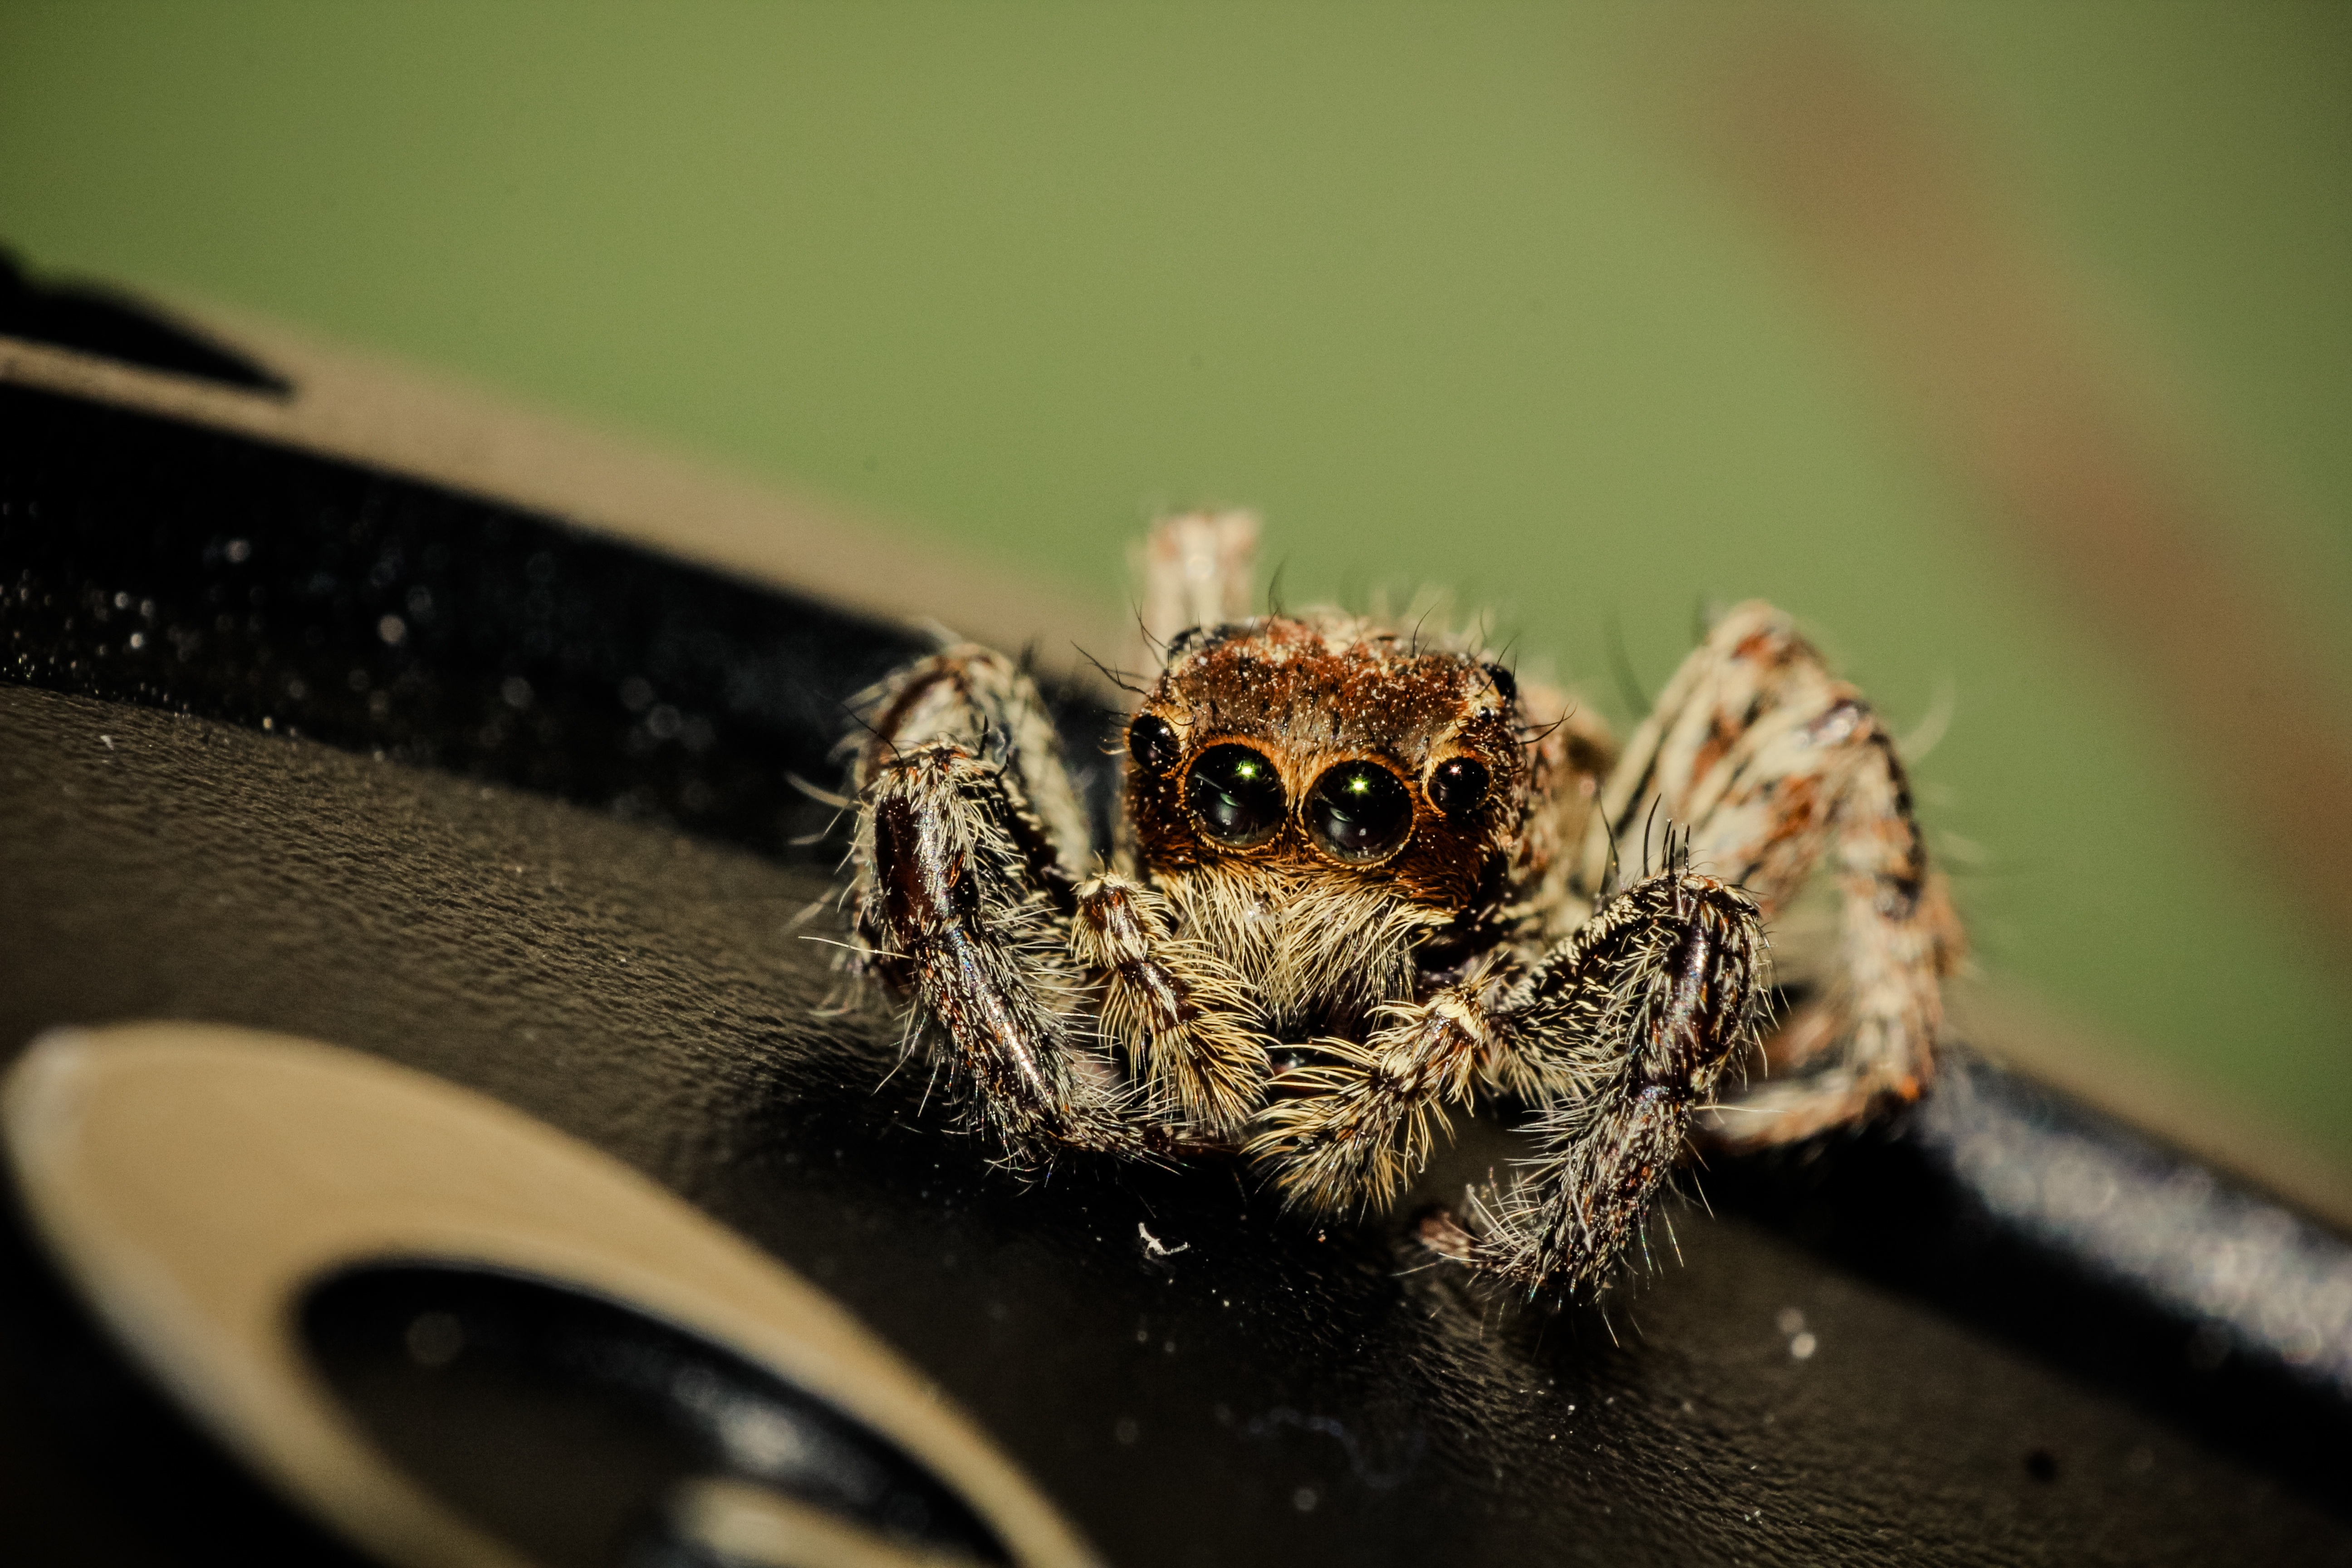
photography, web, insect, macro, natural, bug, fauna, invertebrate, close up, spider, scary, fear, hairy, creepy, macro photography, arthropod